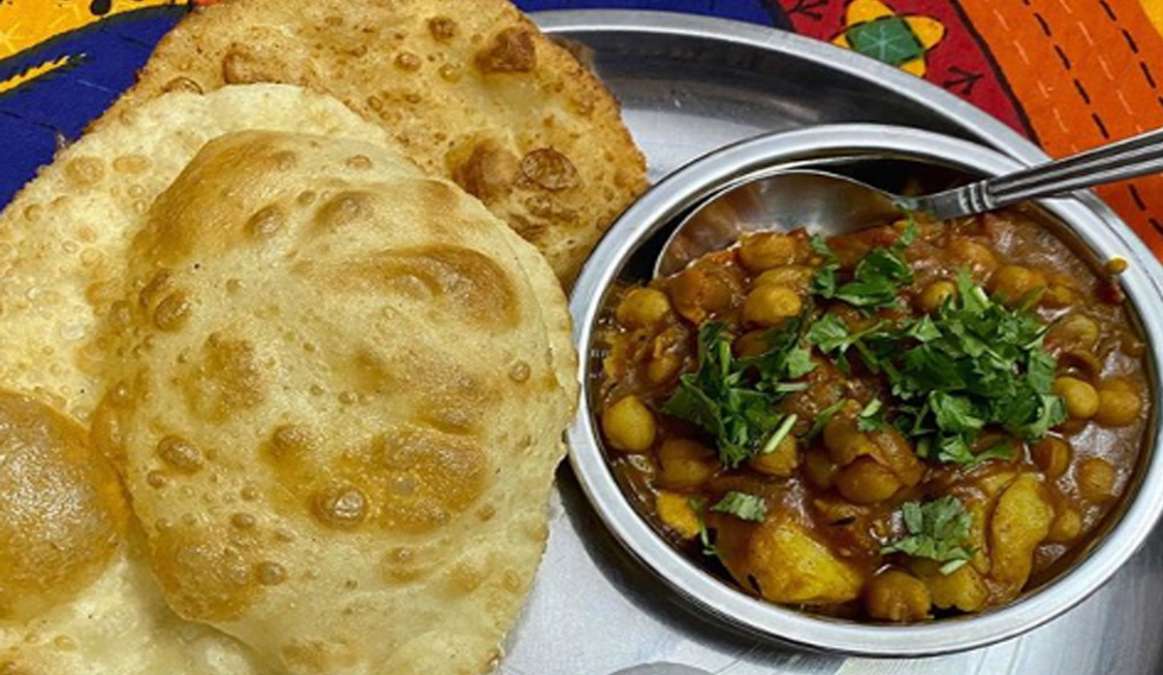
Dish: chole_bhature